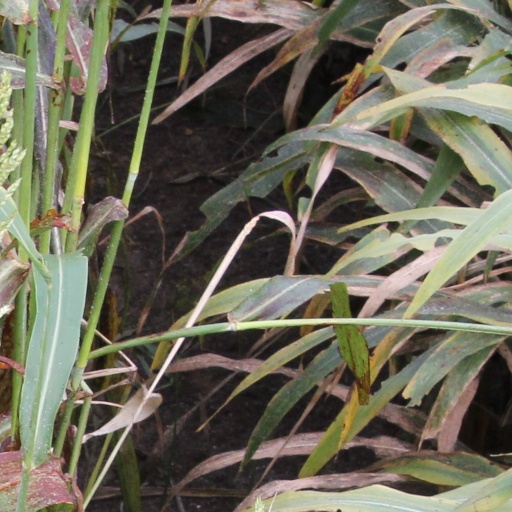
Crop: sorghum